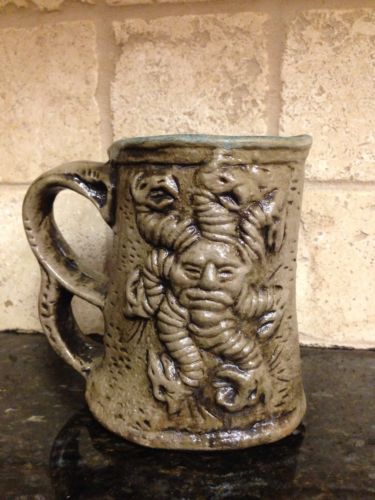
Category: mug